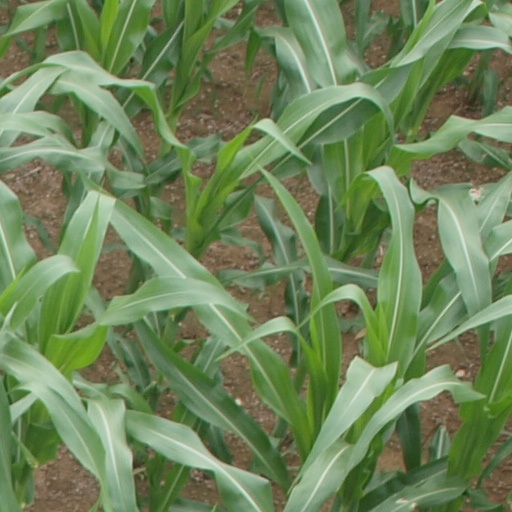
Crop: maize; corn